Jordin Sparks

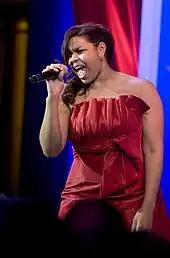
Sparks performing "Faith" at the Commander-in-Chief's Neighborhood Ball at the First inauguration of Barack Obama on January 20, 2009

On January 20, 2009, Sparks performed "Faith" at the Commander-in-Chief's Inaugural Ball hosted by President Barack Obama during the First inauguration of Barack Obama. Her second studio album, "Battlefield" was released in the United States on July 21. The album's title track was released as the lead single on May 25, 2009, and reached number ten on the "Billboard" Hot 100. The song peaked in the top five in Australia, Canada, and New Zealand. In the United States, "Battlefield" debuted at number seven on the "Billboard" 200, peaking higher than her debut album's position of number ten. However, the album was notably unsuccessful compared to her debut, only selling 177,000 copies in the U.S and having failed to earn any chart certificates.